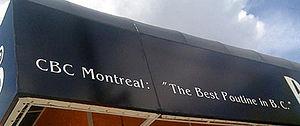
Un restaurant de Vancouver (Colombie-Britannique) vantant les mérites de sa poutine.
La poutine est un plat de la cuisine québécoise composé, dans sa forme classique, de trois éléments : des frites, du fromage en grains et de la sauce brune. La poutine tire son origine du Centre-du-Québec à la fin des années 1950.